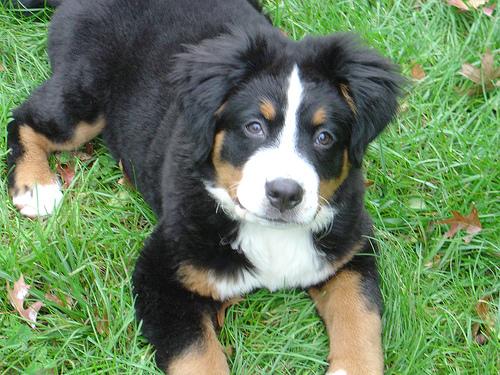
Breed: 211-n000061-Bernese_mountain_dog